Nicholas U. Mayall

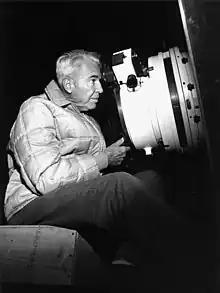
Mayall using the 4-metre KPNO telescope in 1973

As director, Mayall oversaw the building of the Kitt Peak reflector. It was still being built when he retired in 1971, and was completed in 1973, at which point it was named the Nicholas U. Mayall Telescope in his honor. Mayall was intimately involved in the expansion of the national observatory to the Southern Hemisphere in what eventually became the Cerro Tololo Interamerican Observatory (CTIO). The Víctor M. Blanco Telescope at CTIO (identical to the Mayall Telescope at Kitt Peak) saw first light in 1974 and was completed in 1976.